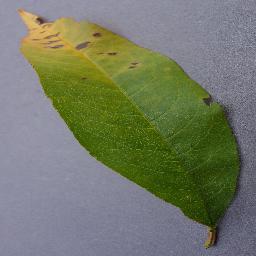
Label: Peach___Bacterial_spot